The Mission Inn Hotel & Spa

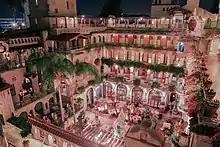
Mission Inn courtyard during Festival of Lights

With its widely varying styles, the Mission Inn was designed by multiple architects. Frank Miller selected Arthur Burnett Benton to design the original building. Miller chose Myron Hunt to design the Spanish Wing added to the rear of the main building. He later hired G. Stanley Wilson to design the St. Francis Chapel. Wilson also added a rotunda featuring circular staircases and a dome.